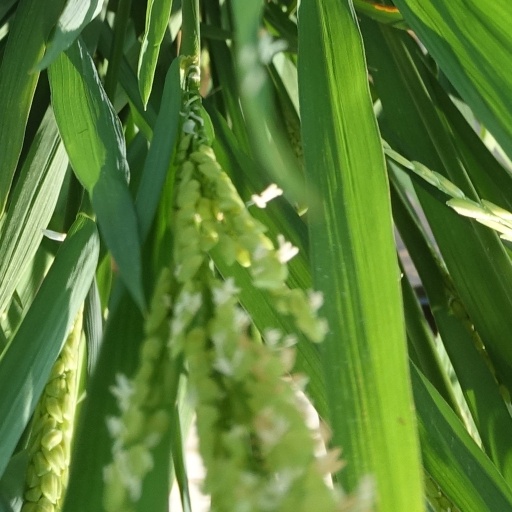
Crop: rice